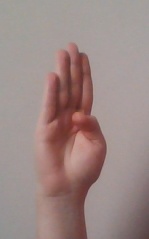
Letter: kaaf